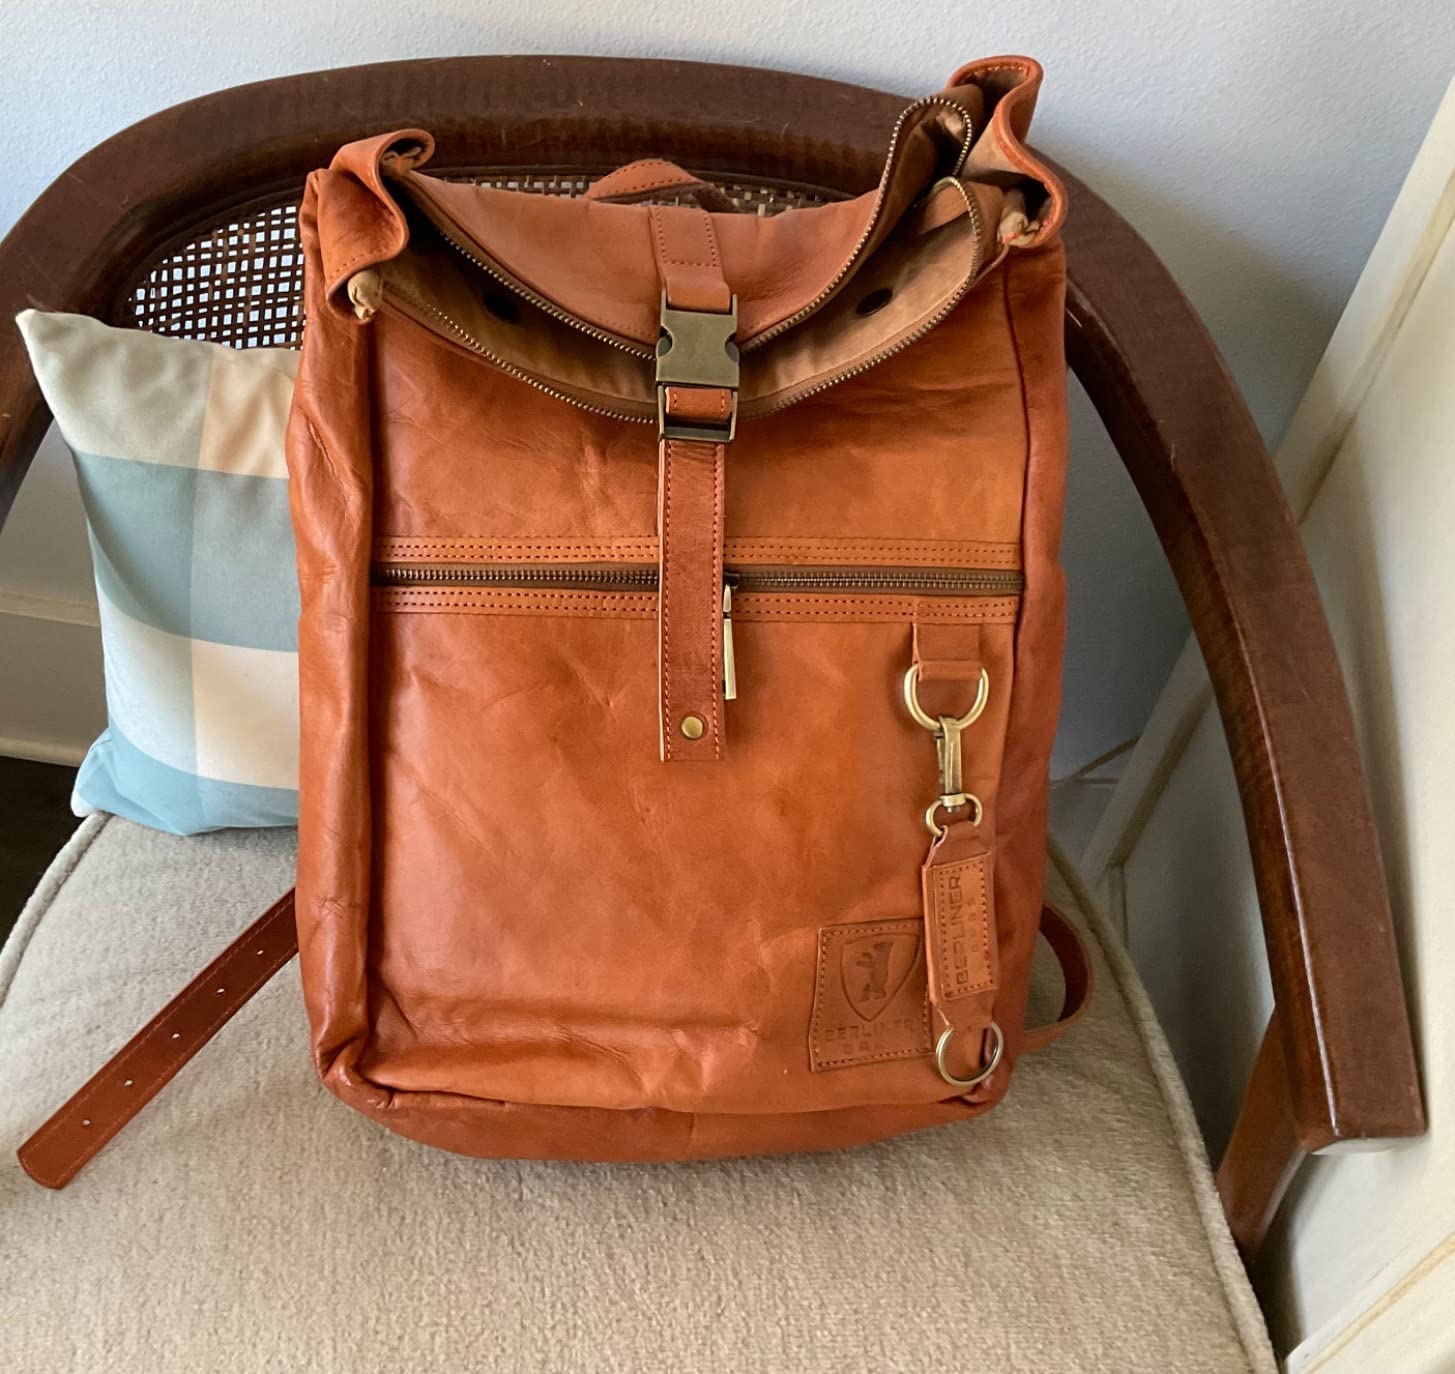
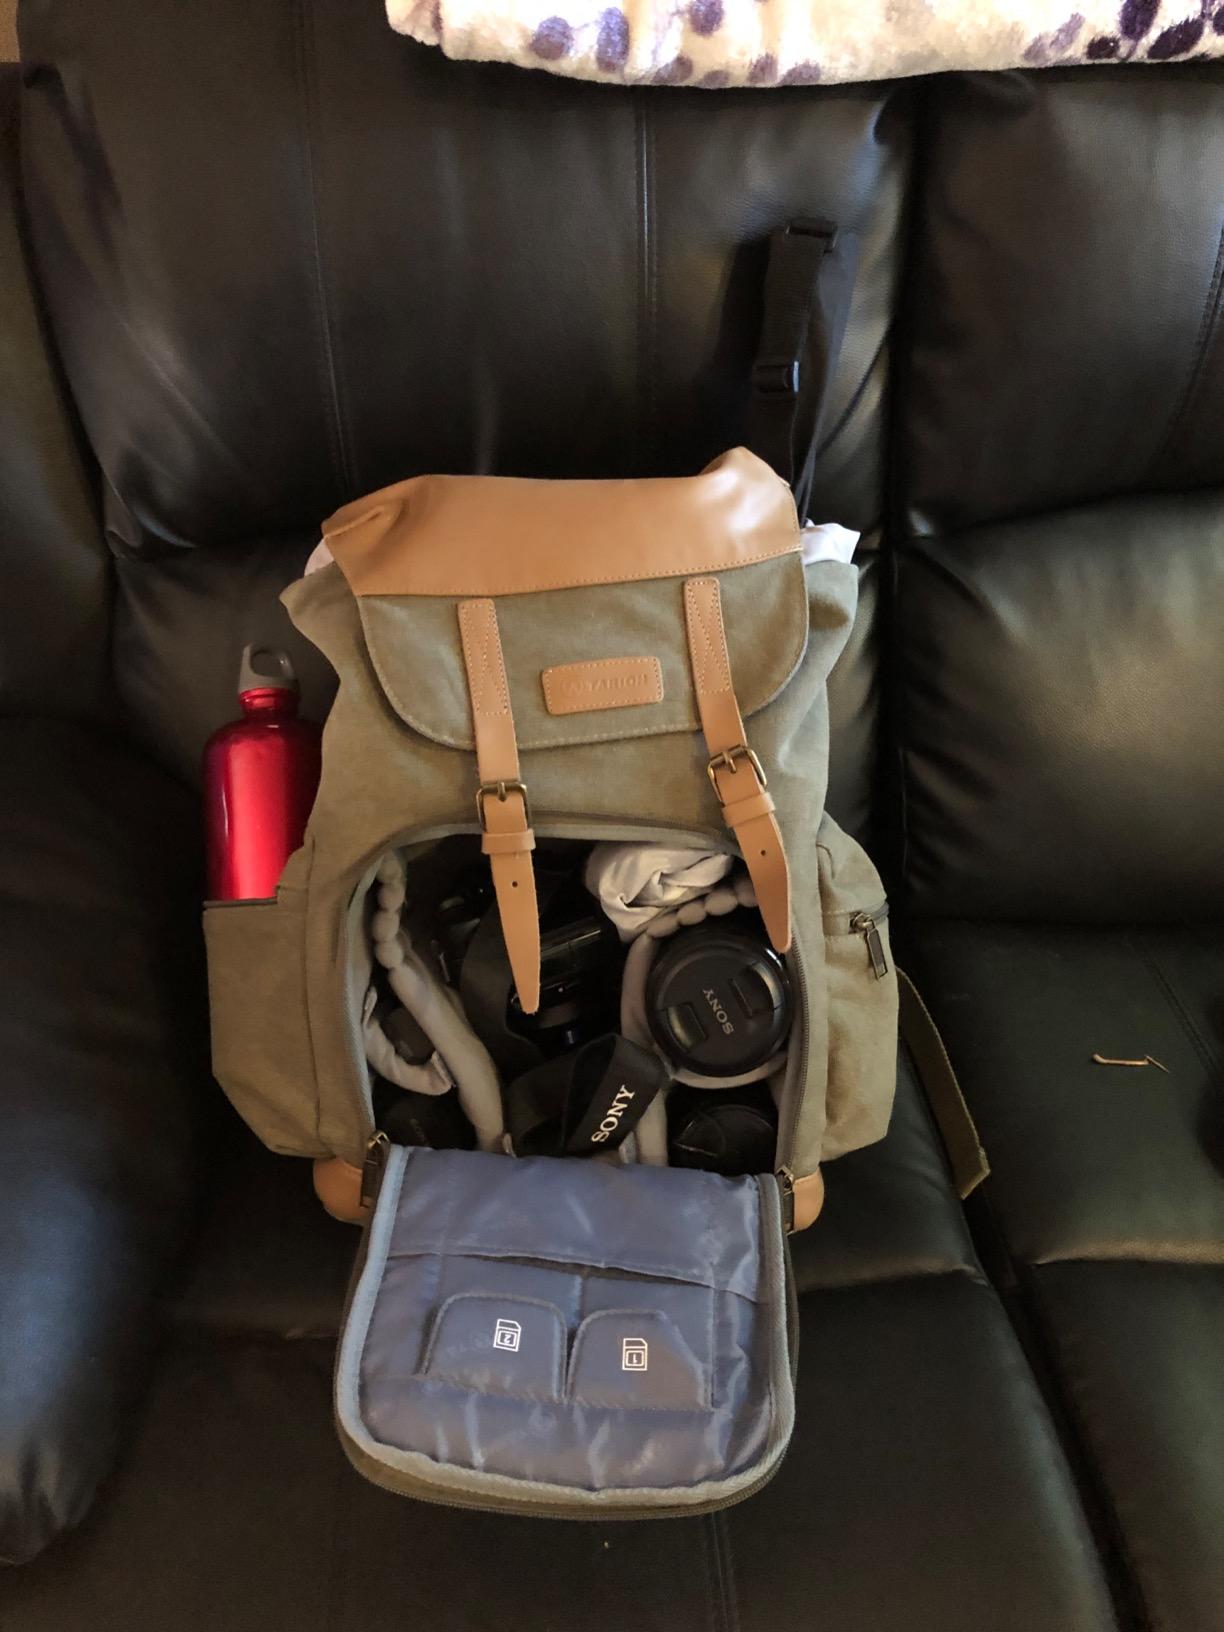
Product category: bag
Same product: no